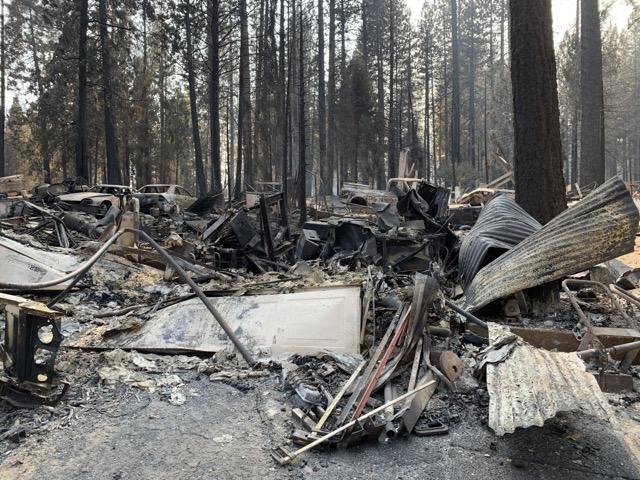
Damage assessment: destroyed